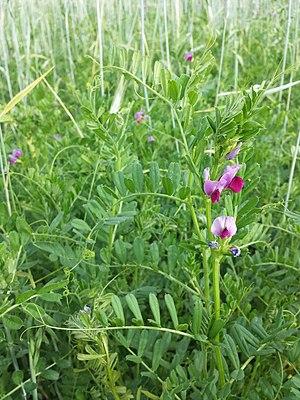
Les légumineuses fourragères sont des espèces ou variétés de plantes appartenant à la famille des Fabaceae utilisées dans l'alimentation des animaux d'élevage.